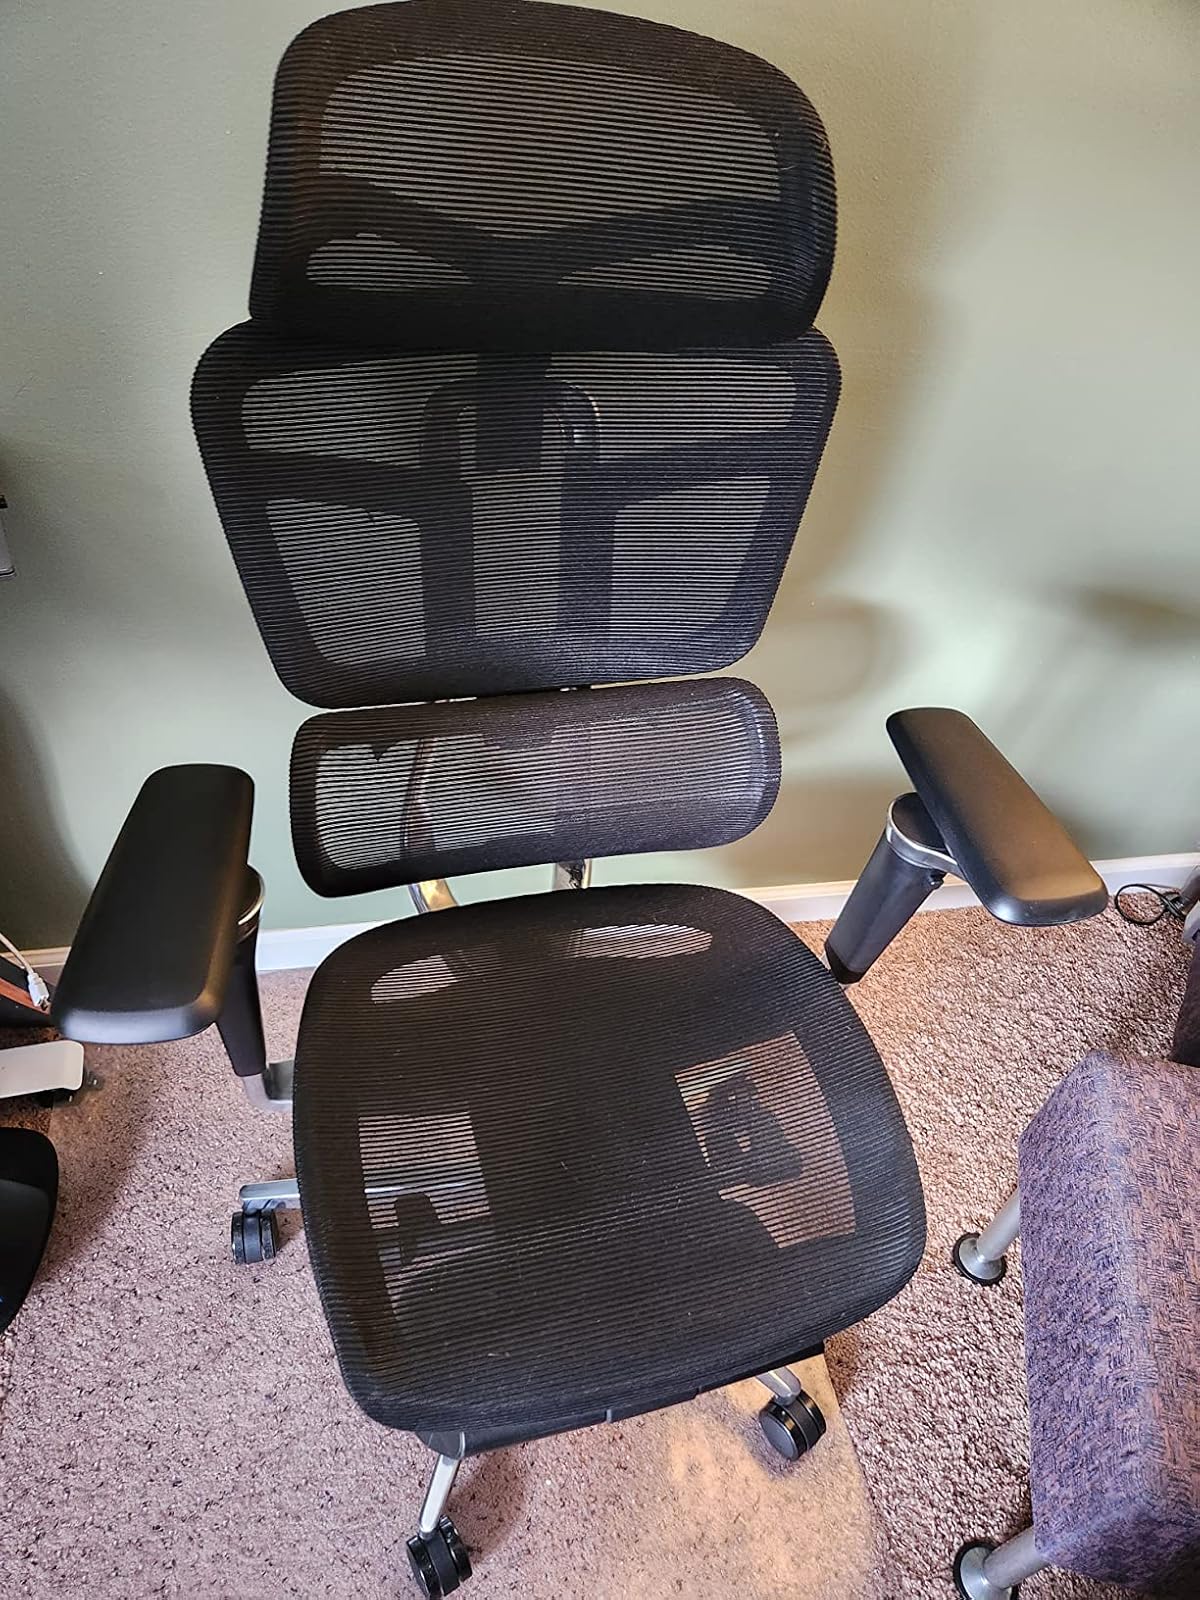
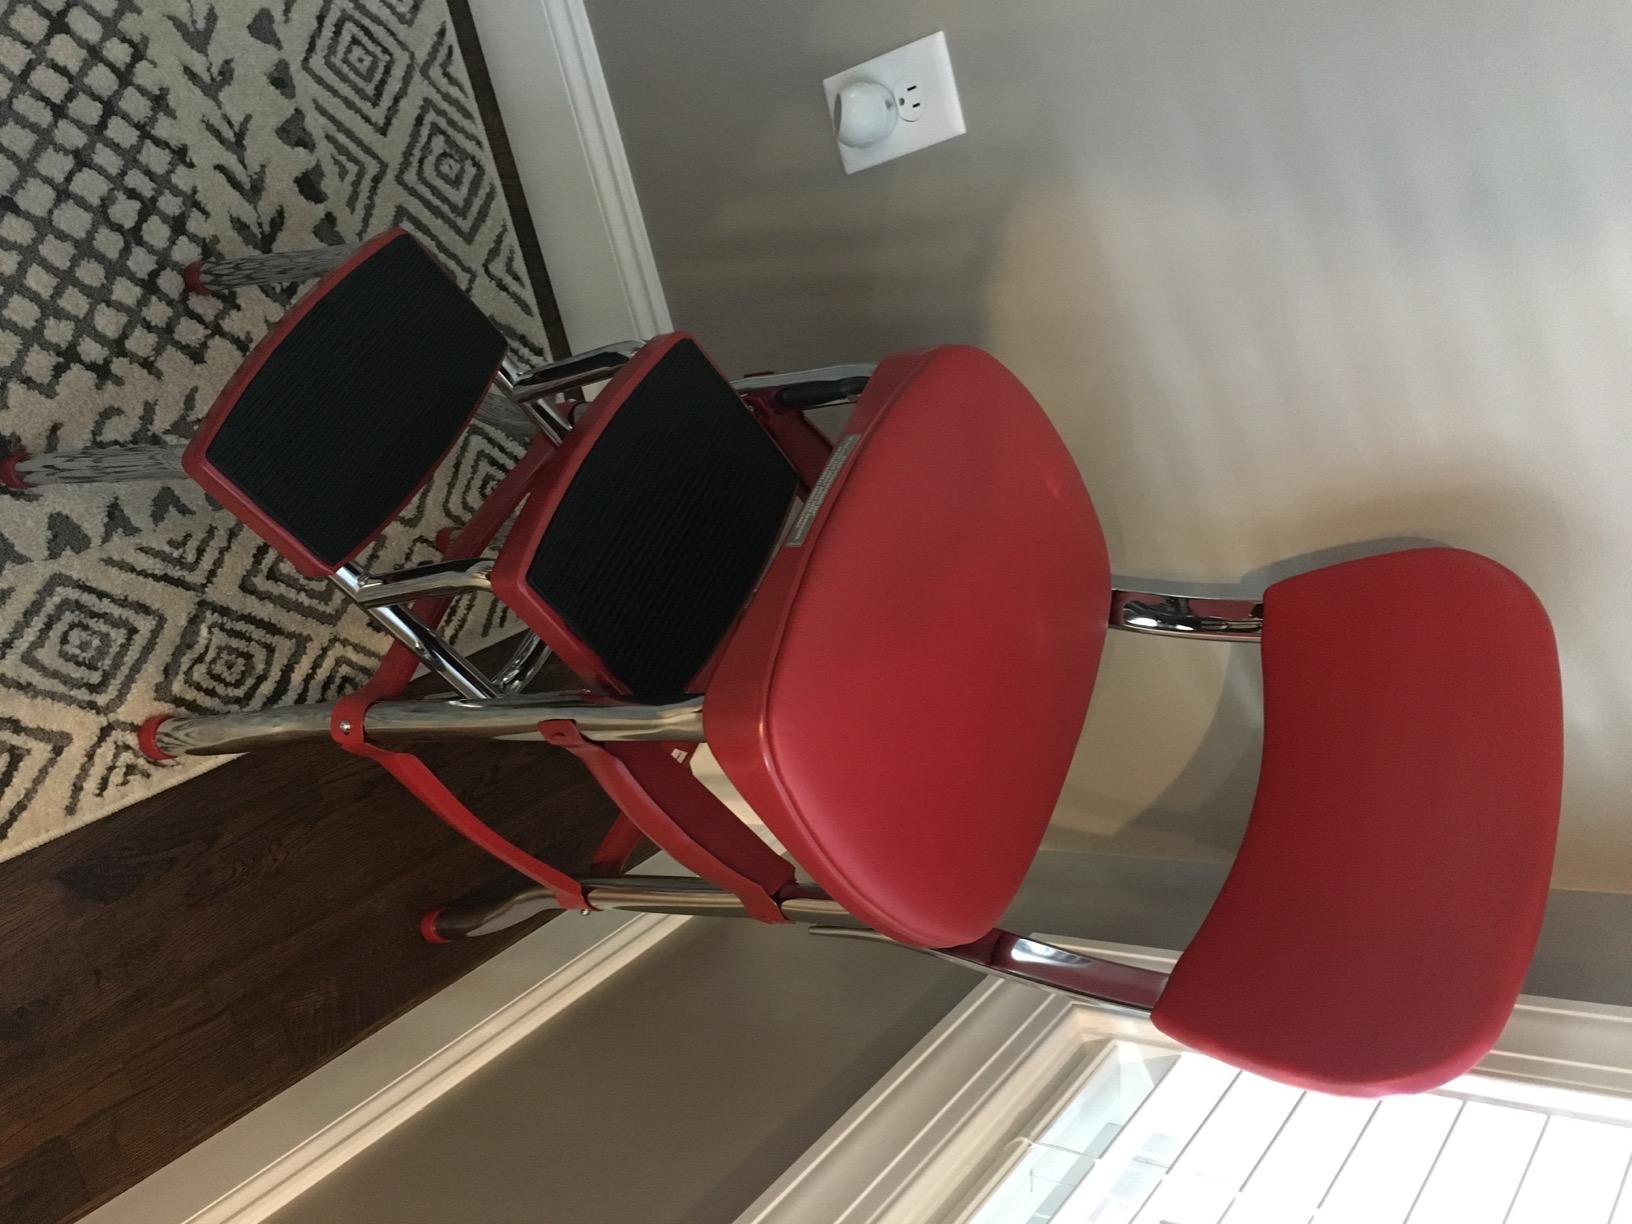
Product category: items_chair
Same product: no